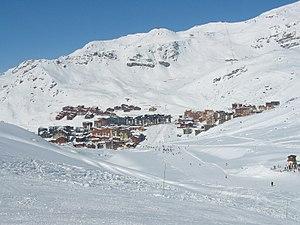
Val Thorens, France 02-2005
La Tarentaise est une vallée intra-alpine, une région naturelle française et une province historique de la Savoie, située dans le département de la Savoie, où l'Isère prend sa source et qui s'étend jusqu'à Albertville au Carrefour des Quatre Vallées.